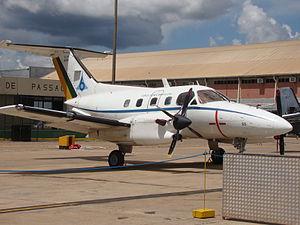
L'Embraer EMB-121 Xingu est un avion d'affaires brésilien créé par Embraer à partir des voilures et des moteurs de l'EMB-110 Bandeirantes et du fuselage de l'EMB-120 Brasilia.